The Fugitive Sheriff

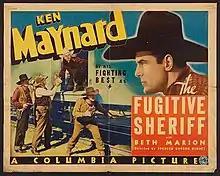

The Fugitive Sheriff is a 1936 American Western film directed by Spencer Gordon Bennet and starring Ken Maynard, Beth Marion and Walter Miller.